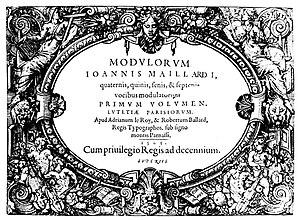
Page de titre de
Jean Maillard, né vers 1515 et mort après 1570, est un compositeur français de la Renaissance, probablement actif à Paris.